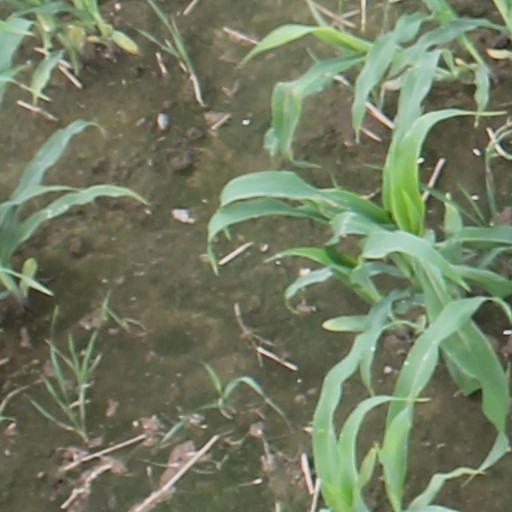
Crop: maize; corn